David Bacon (photojournalist)

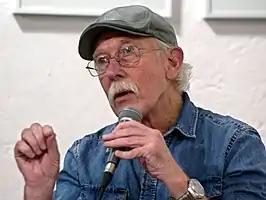
Bacon at the Museum of the Photographic Archive in Mexico City, January 2018

David Bacon (born 1948) is an American photojournalist, author, political activist, and union organizer who has focused on labor issues, particularly those related to immigrant labor. He has written several books and numerous articles on the subject.